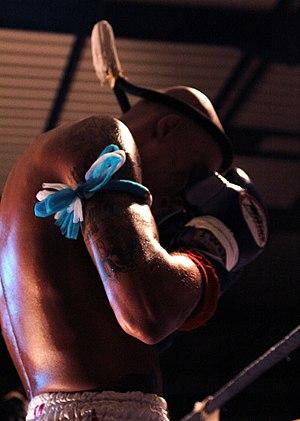
Samy avant un combat